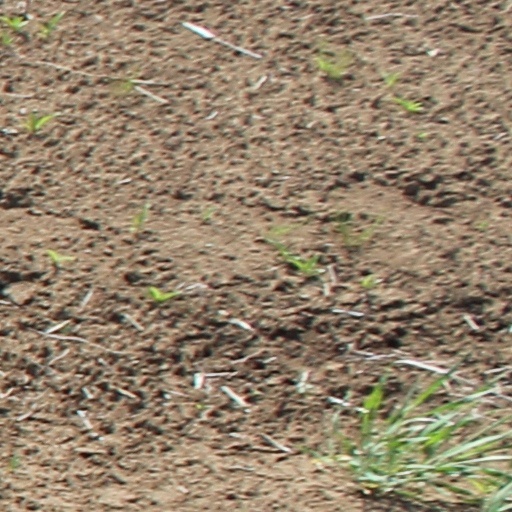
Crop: wheat